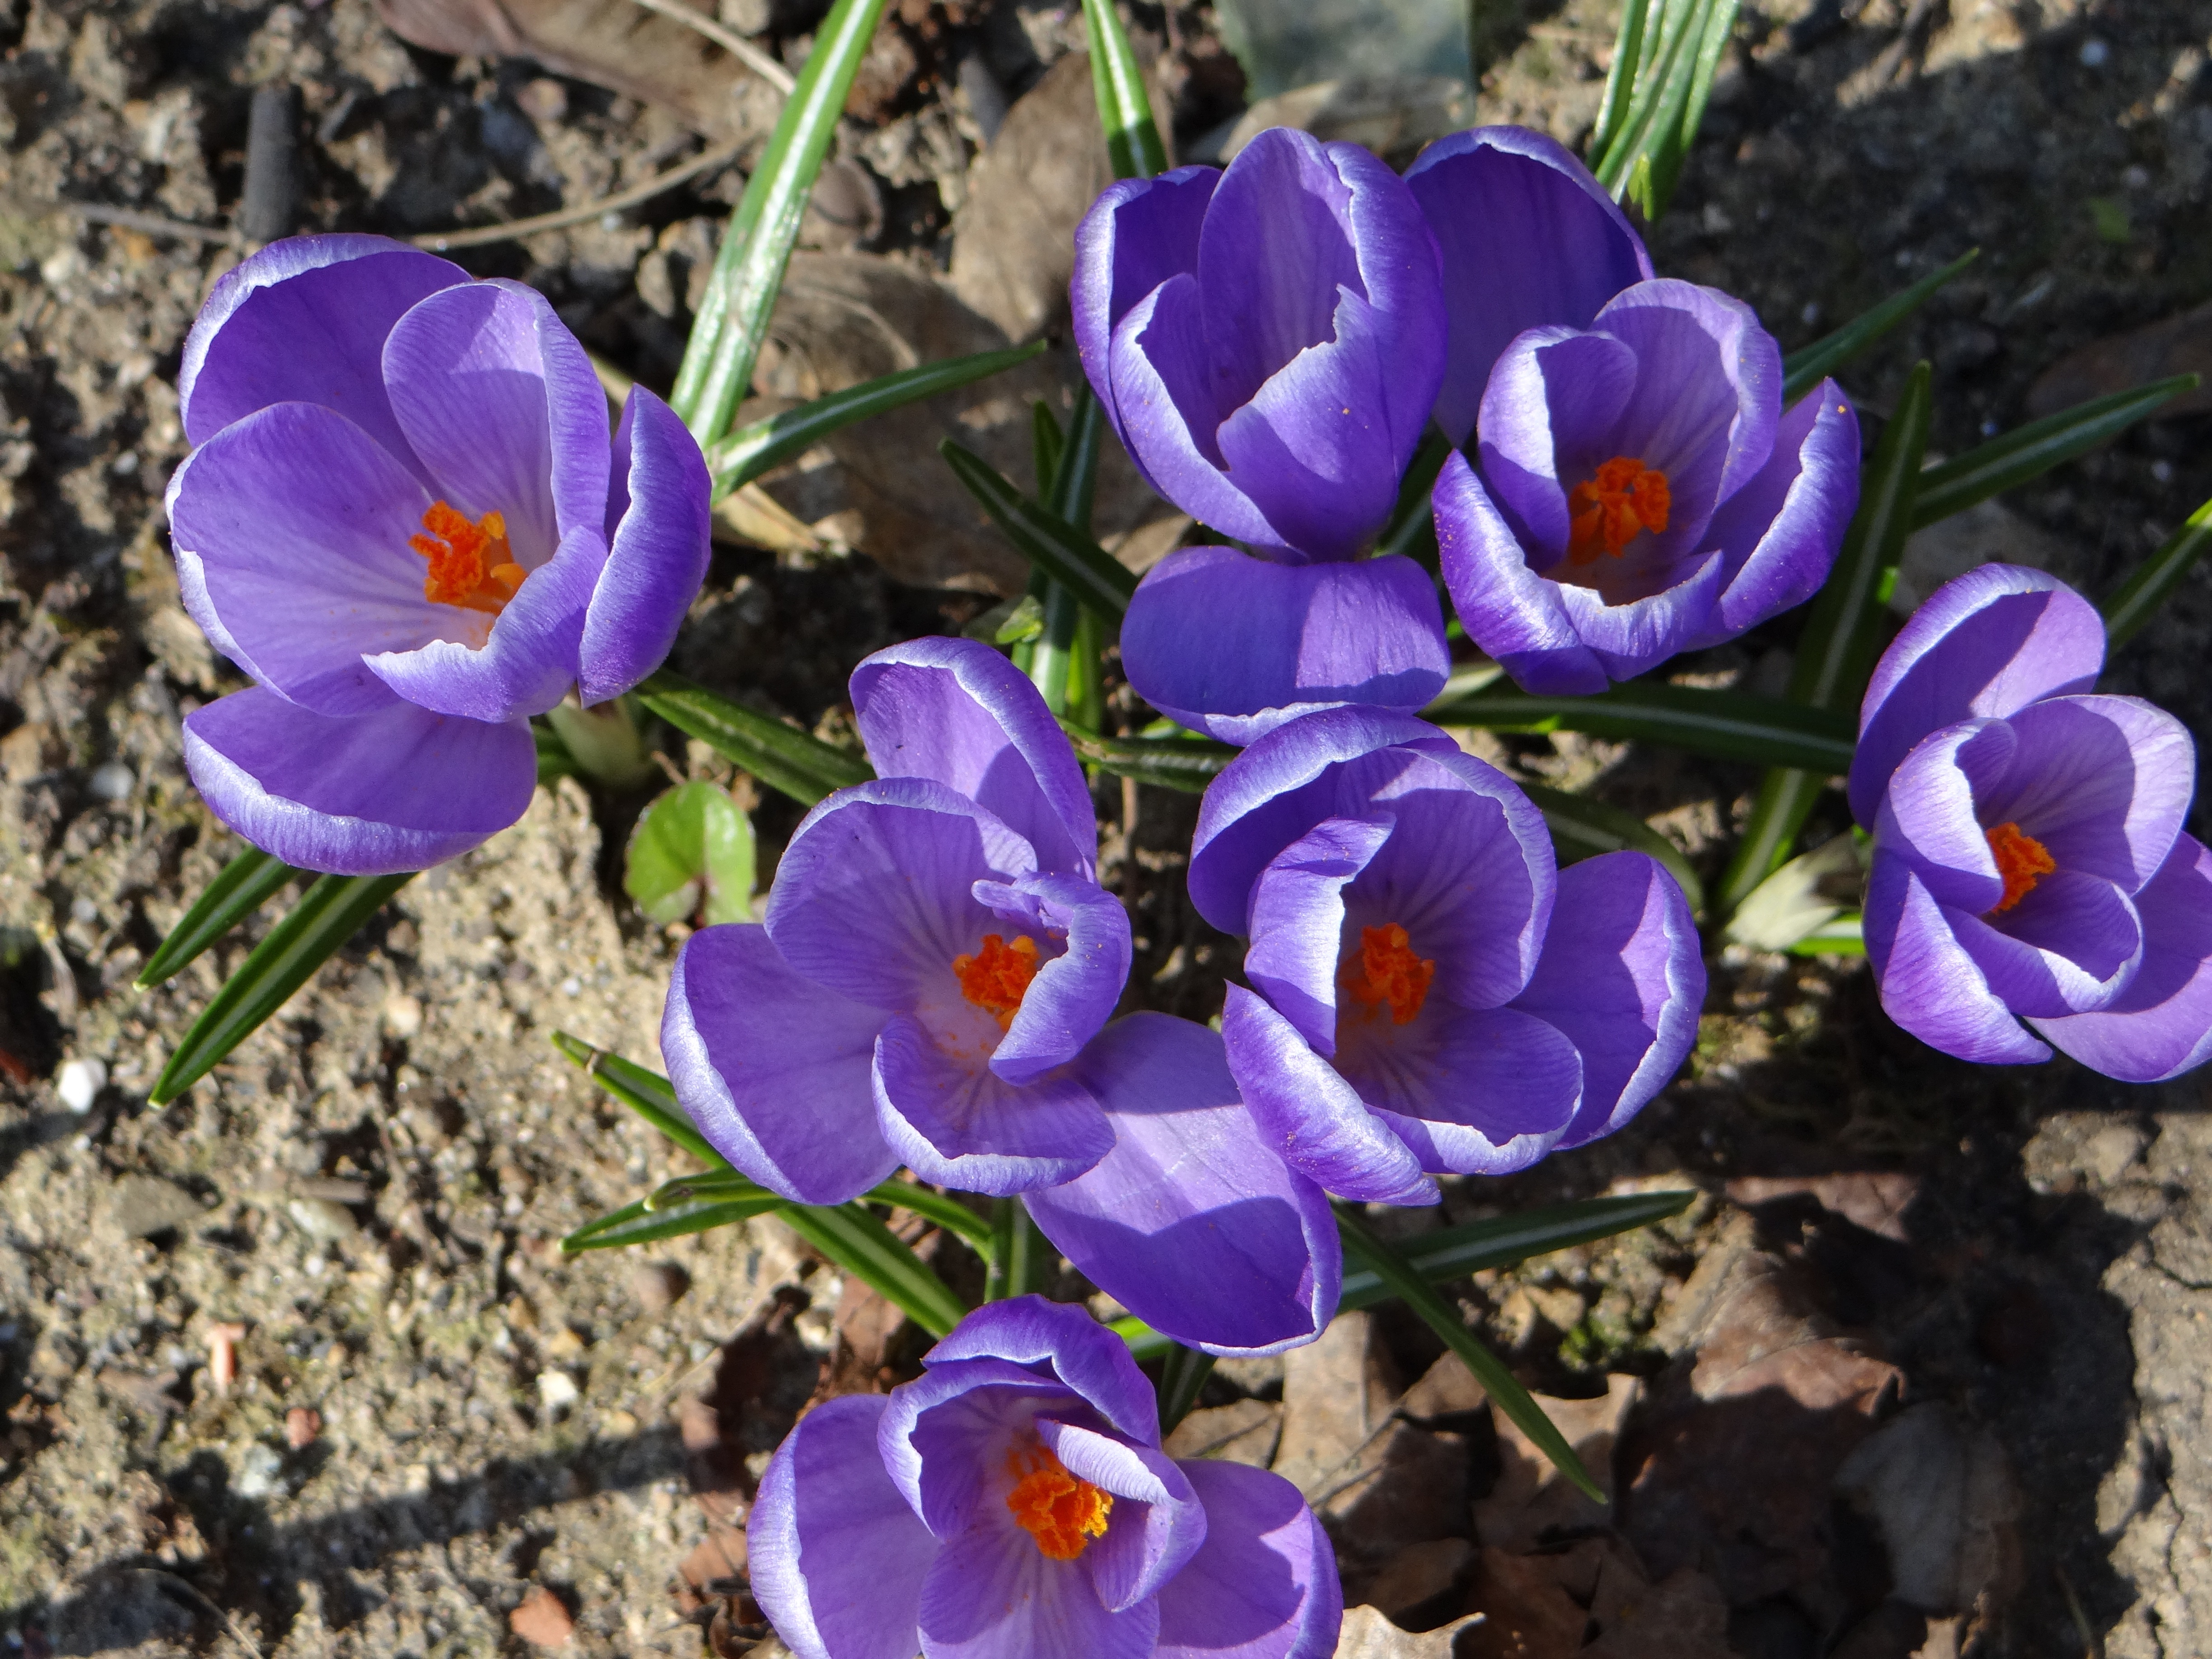
nature, plant, leaf, flower, purple, petal, spring, green, botany, garden, flora, wildflower, purple flowers, eye, violet, crocus, flower garden, viola, pansy, ground cover, flowering plant, lorraine, annual plant, land plant, violet family, iris family